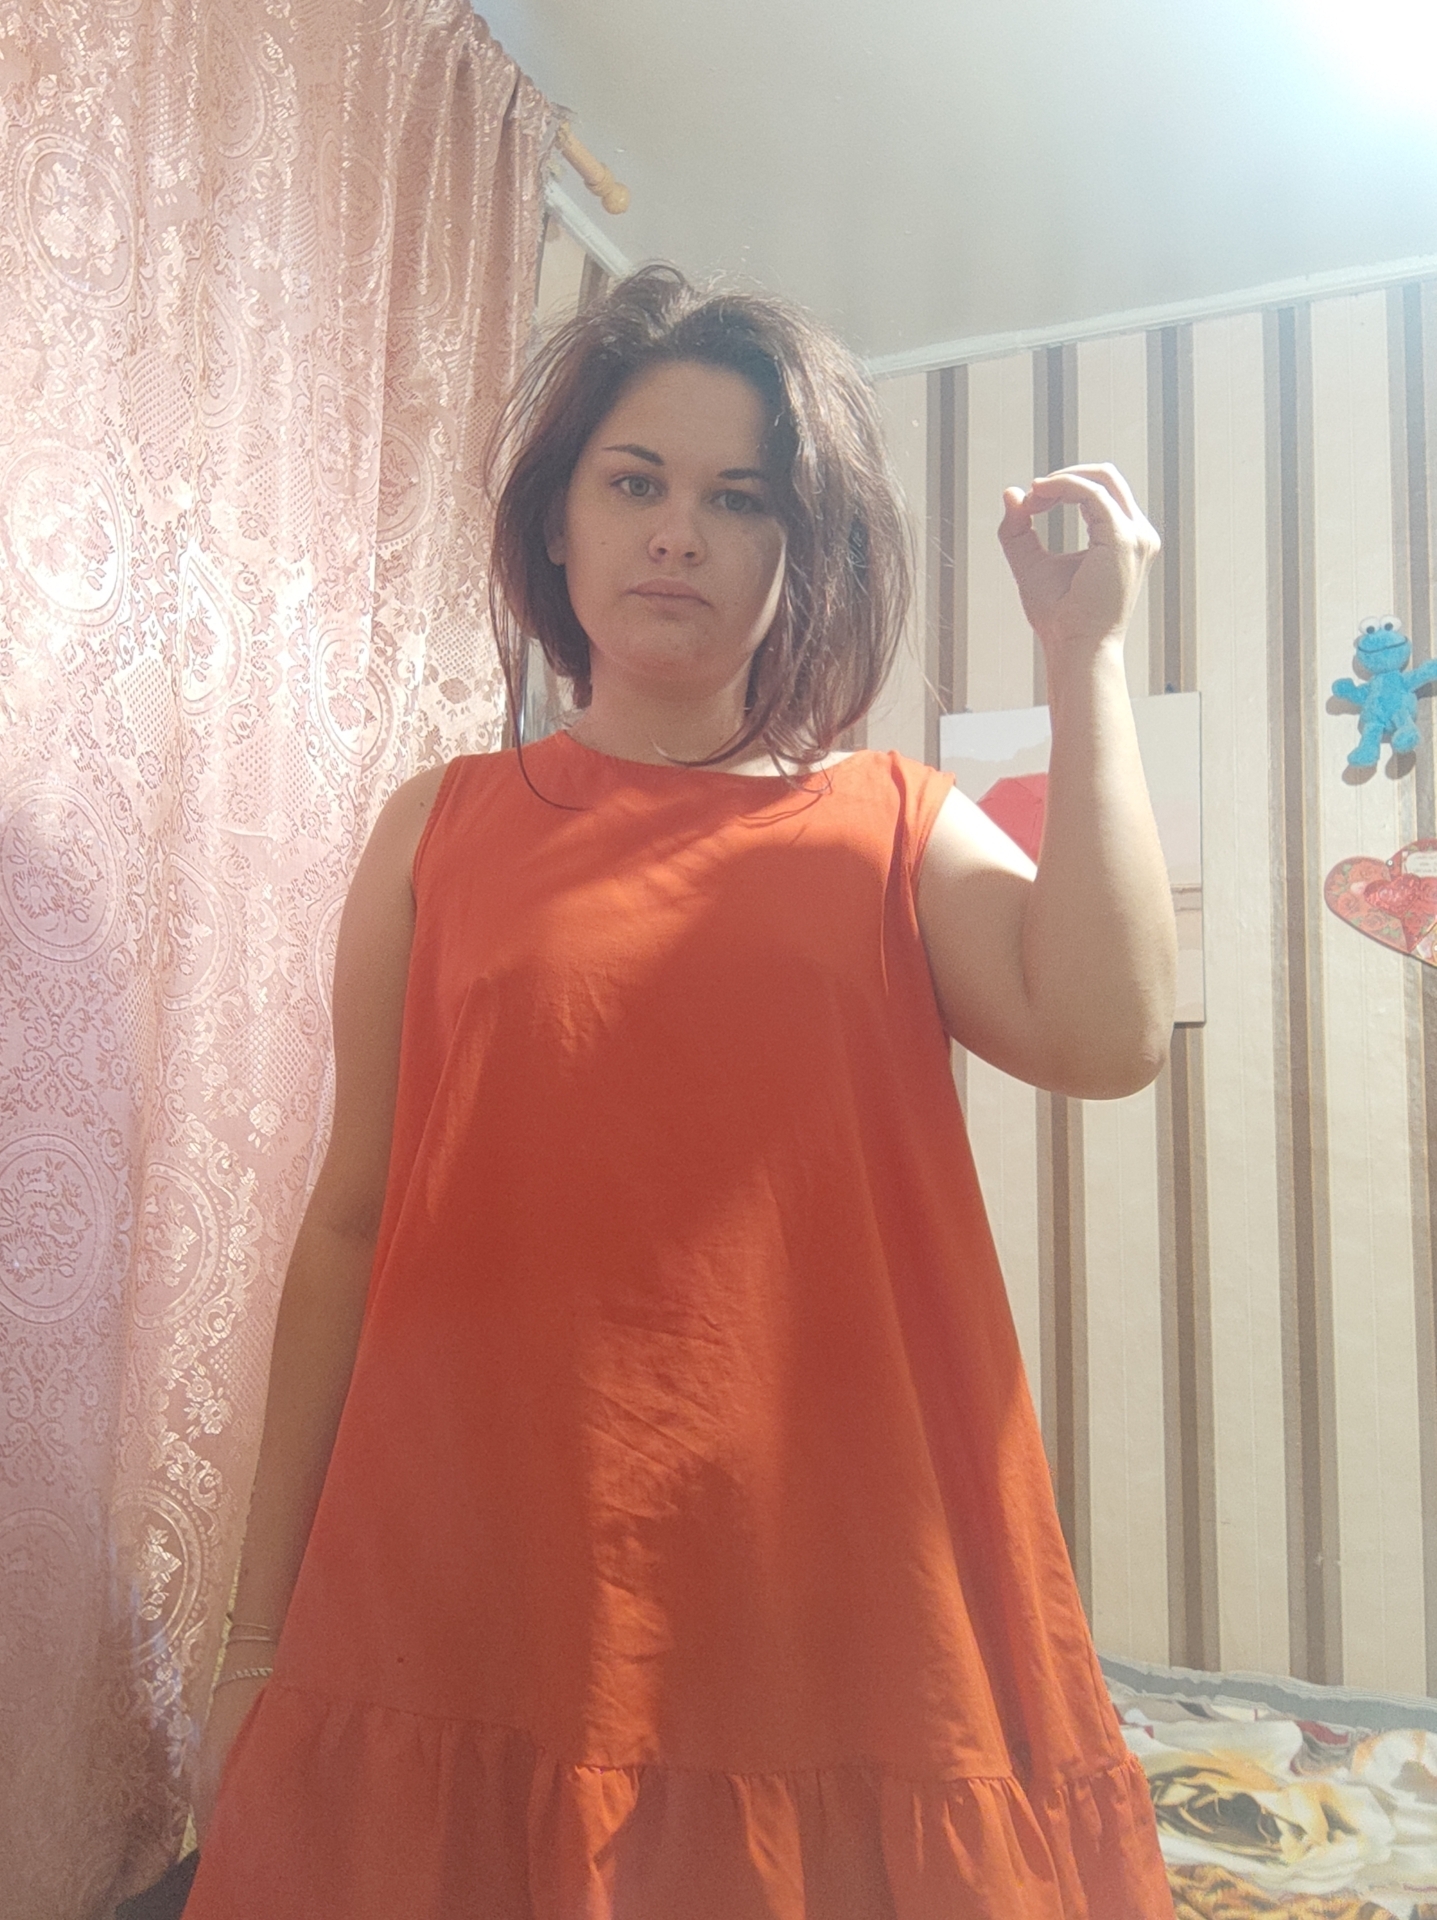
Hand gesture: grip